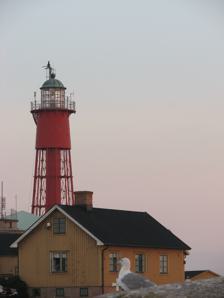
Building: Utklippan
Country: Unknown
Year built: 1870
Lighthouse Utklippan Lighthouse Utklippan Lighthouse Location Baltic Sea Southeast of Karlskrona Sweden Coordinates 55°57′10″N 15°42′05″E / 55.952736°N 15.701429°E / 55.952736; 15.701429 Tower Constructed 1789 (first) 1840 (second) Foundation stone basement Construction cast iron skeletal tower Automated 1972 Height 30 metres (98 ft) Shape conical skeletal tower with central cylinder, balcony and lantern on a stone fortress Markings red tower, grey lantern dome, white fortress Power source rapeseed oil, kerosene, electricity Operator Swedish Maritime Administration (Sjöfartsverket) Heritage governmental listed building Light First lit 1870 (current) Deactivated 2008 (passing light active) Focal height 31 metres (102 ft) Lens mirrors (original), 4th Fresnel lens (current) Range 23 nautical miles (43 km; 26 mi) Characteristic Fl (2) WRG 6s. (current) Fl W 15s. (before deactivation) Sweden no. SV-6015 Utklippan is a Swedish island group including Södraskär (South skerry), Norraskär (North skerry), and Degerhuvudet. It has been home to a lighthouse since 1789. History Utklippan has been a light station since 1789 when a basket light was in use. The current tower (built in 1870) replaced an older tower built in 1840 on top of an old fortress . The flame ran on colza oil . In 1887 the colza oil lamp was replaced with a kerosene lamp. It has been powered electrically since 1948. Utklippan was turned into a nature reserve in 1988. The Swedish Maritime Administration owns the lighthouse today. In the summer of 2008 SMA reported that the white main light had been deactivated, as it was no longer considered to be an important lighthouse for commercial shipping. A small passing light remains in use. Geography Utklippan consists of three main islands – Södraskär, Norraskär, and Degerhuvudet – in addition to some smaller skerries. Between Södraskär and Norraskär is a fishing harbour. Today it is protected and mainly used for recreational boats. There are five other houses on the islands, owned by the Swedish National Property Board . One of them is a small hostel . Despite its remote location, Utklippan is home to varied wildlife including frogs , earless seals , blue mussels , and seaweed . A birding station exists to watch and research migrating birds in the spring and autumn. The bedrock on Utklippan consists of granite . There are traces of the ice sheet that used to cover the Baltic Sea. Panoramic view of Utklippan twin islands; view from the small harbour bassin of the north island towards the southeast, 30.07.2009 Climate data for Utklippan, 2015-2021 Month Jan Feb Mar Apr May Jun Jul Aug Sep Oct Nov Dec Year Mean daily maximum °C (°F) 4.1 (39.4) 4.0 (39.2) 5.2 (41.4) 8.1 (46.6) 12.7 (54.9) 17.8 (64.0) 19.9 (67.8) 20.6 (69.1) 17.0 (62.6) 12.6 (54.7) 9.0 (48.2) 6.4 (43.5) 11.4 (52.6) Daily mean °C (°F) 2.7 (36.9) 2.6 (36.7) 3.5 (38.3) 5.9 (42.6) 10.2 (50.4) 15.2 (59.4) 17.5 (63.5) 18.3 (64.9) 15.2 (59.4) 11.1 (52.0) 7.6 (45.7) 5.0 (41.0) 9.6 (49.2) Mean daily minimum °C (°F) 1.4 (34.5) 1.2 (34.2) 1.8 (35.2) 3.7 (38.7) 7.7 (45.9) 12.7 (54.9) 15.3 (59.5) 16.1 (61.0) 13.4 (56.1) 9.1 (48.4) 6.4 (43.5) 3.5 (38.3) 7.7 (45.9) Source: See also Sweden portal Engineering portal List of lighthouses and lightvessels in Sweden References